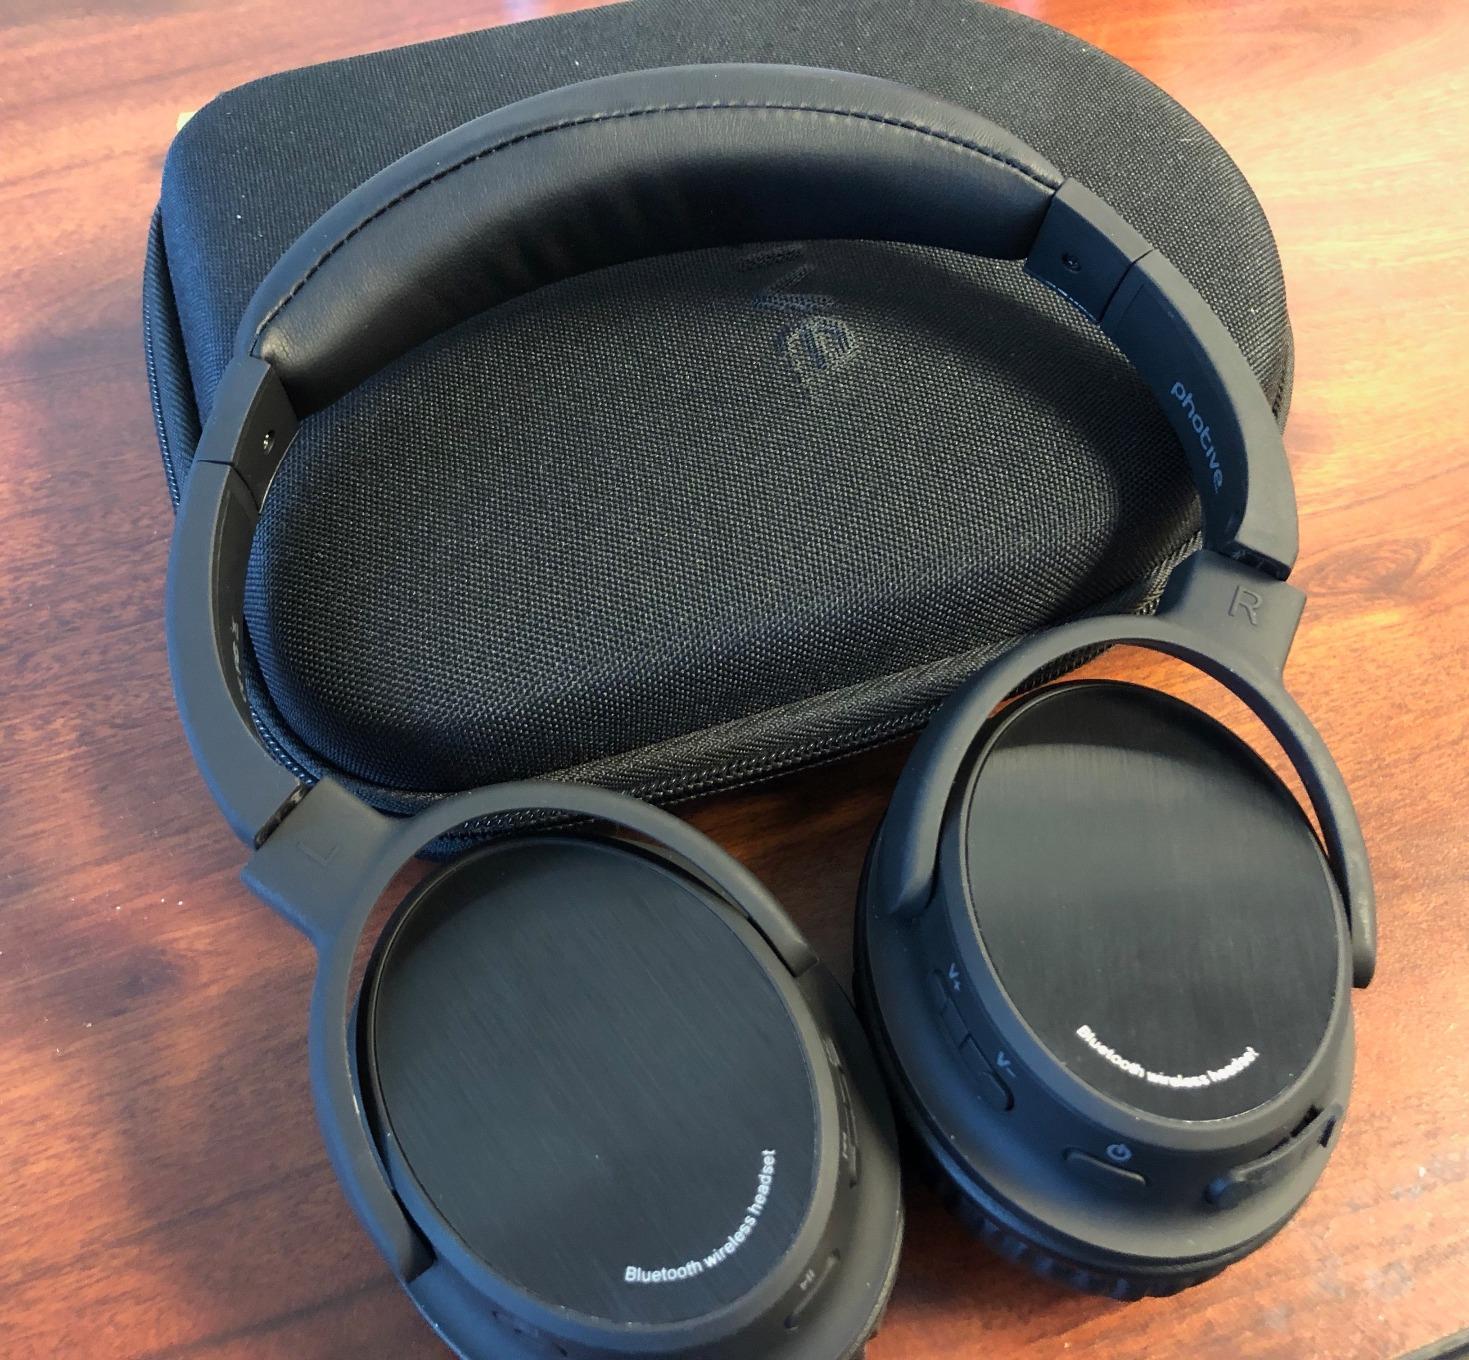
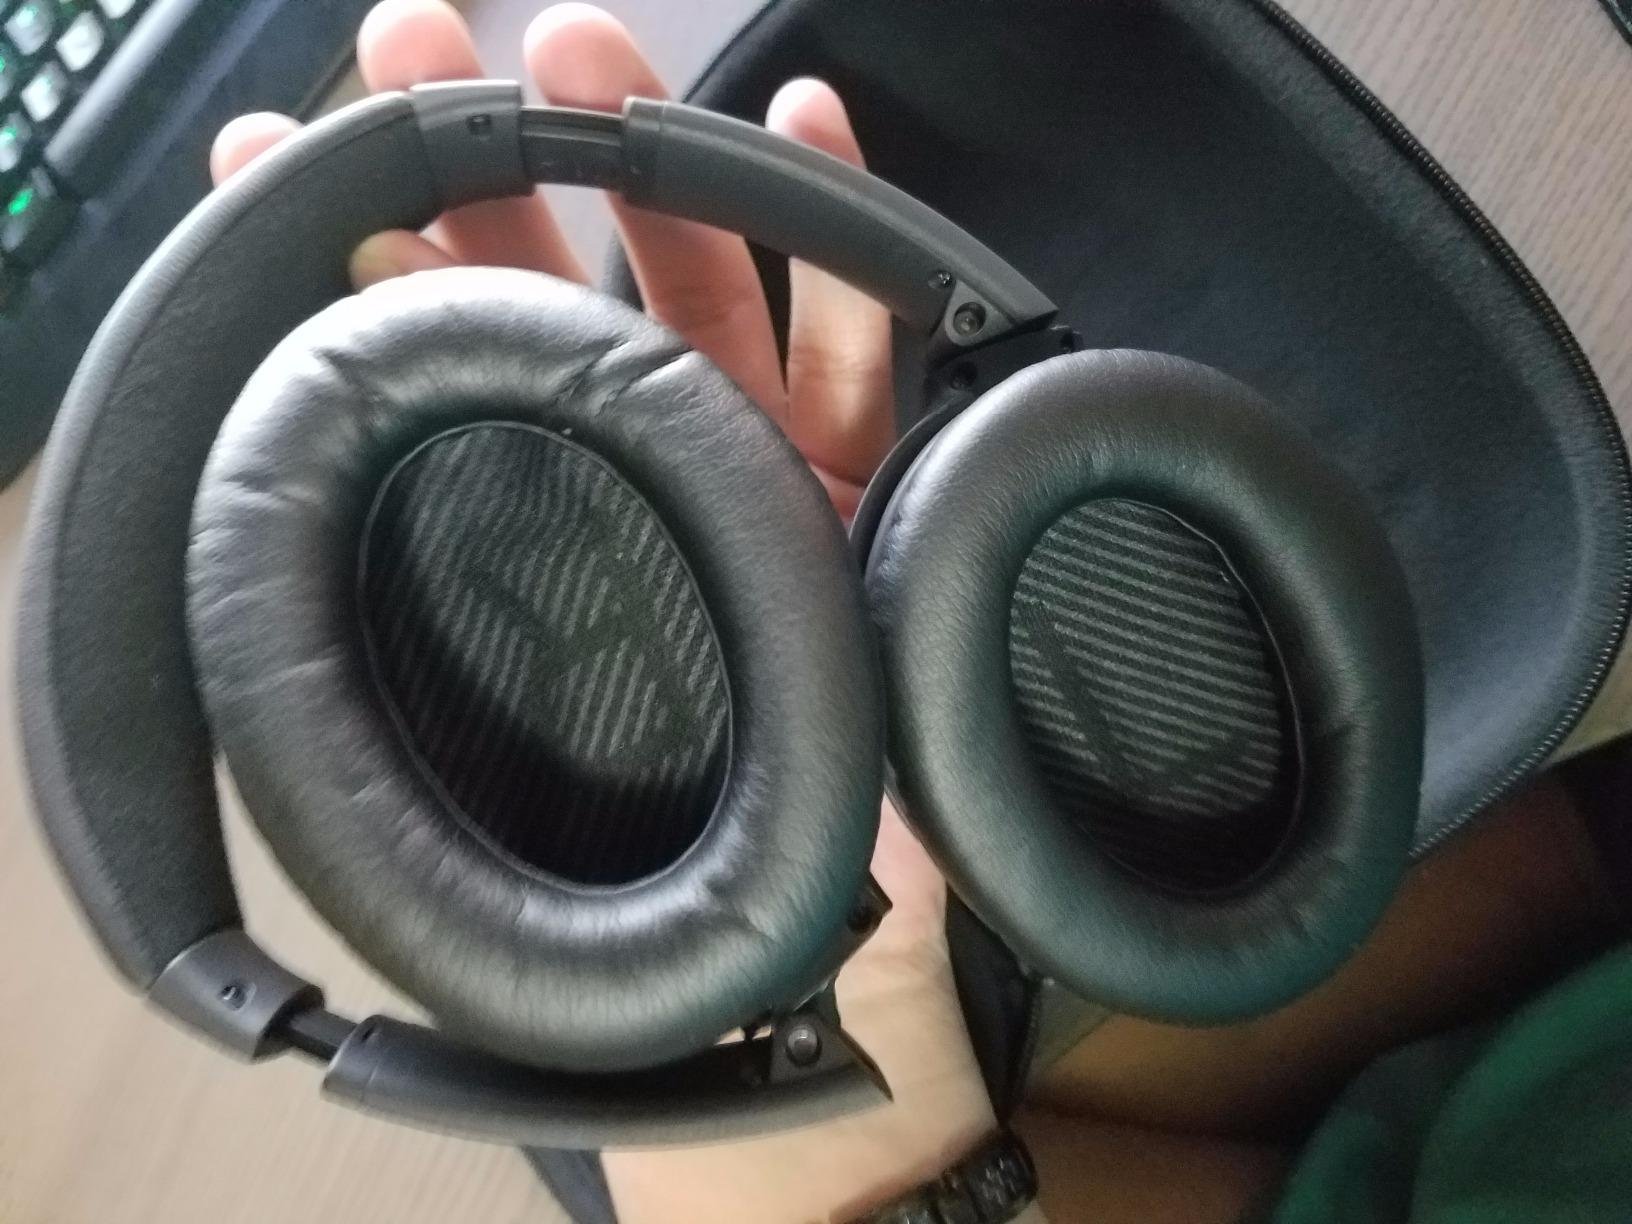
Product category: headphones
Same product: no